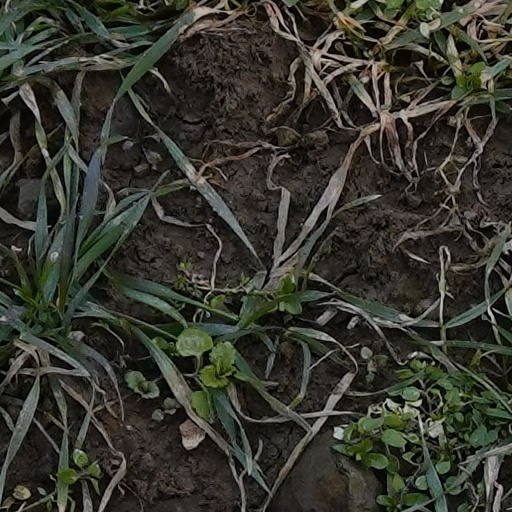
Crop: wheat